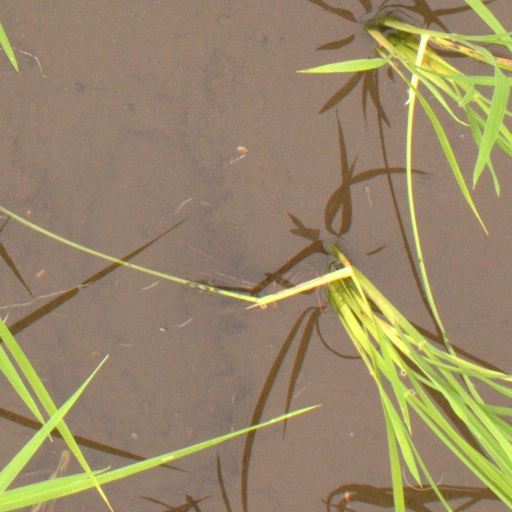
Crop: rice